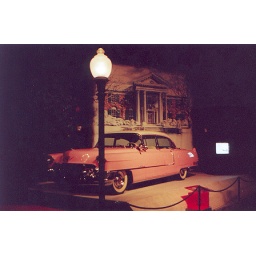
The famous Pink Caddillac actually lies in a car museum which house many other of Elvis's cars.